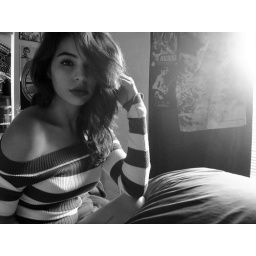
me in black and white